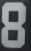
Number: 8